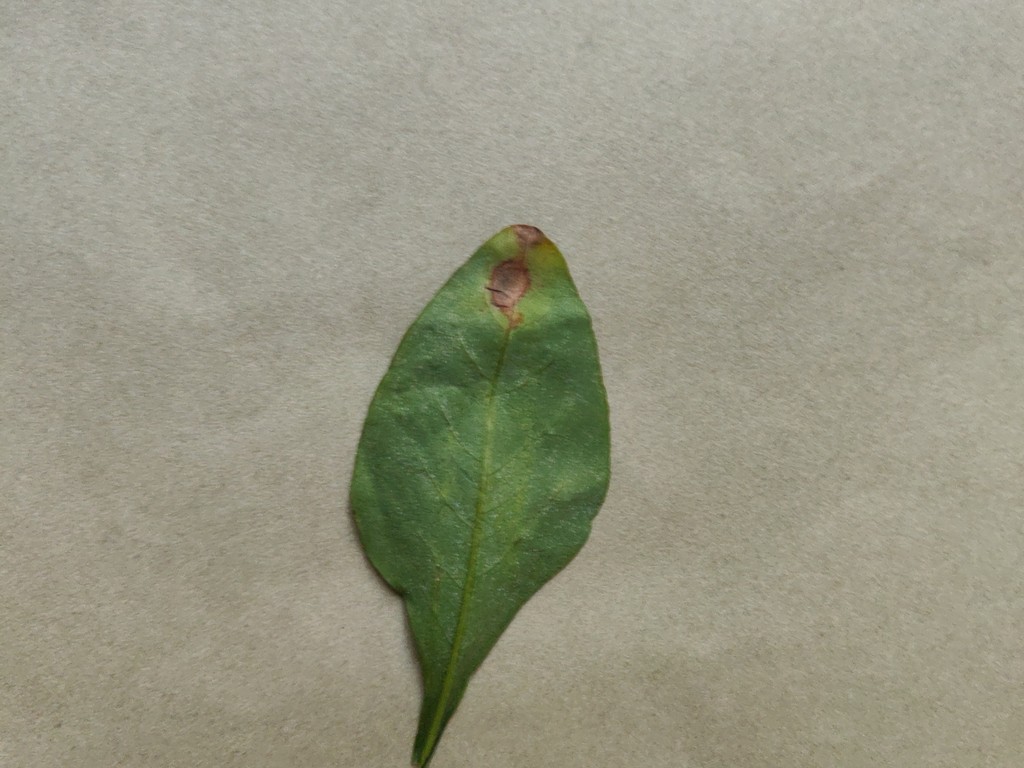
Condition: Unhealthy
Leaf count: single
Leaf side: back